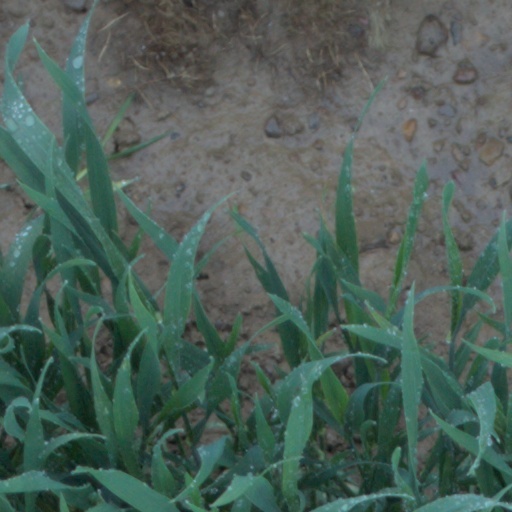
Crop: wheat